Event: Ecuador Earthquake
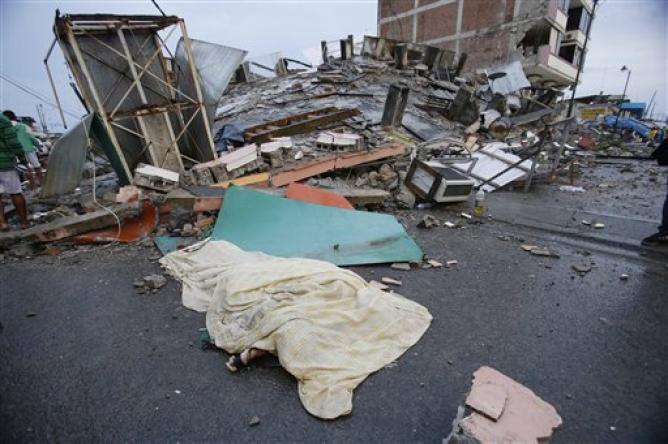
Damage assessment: damage